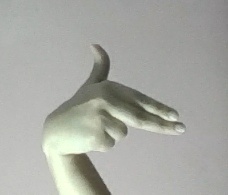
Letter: ghain